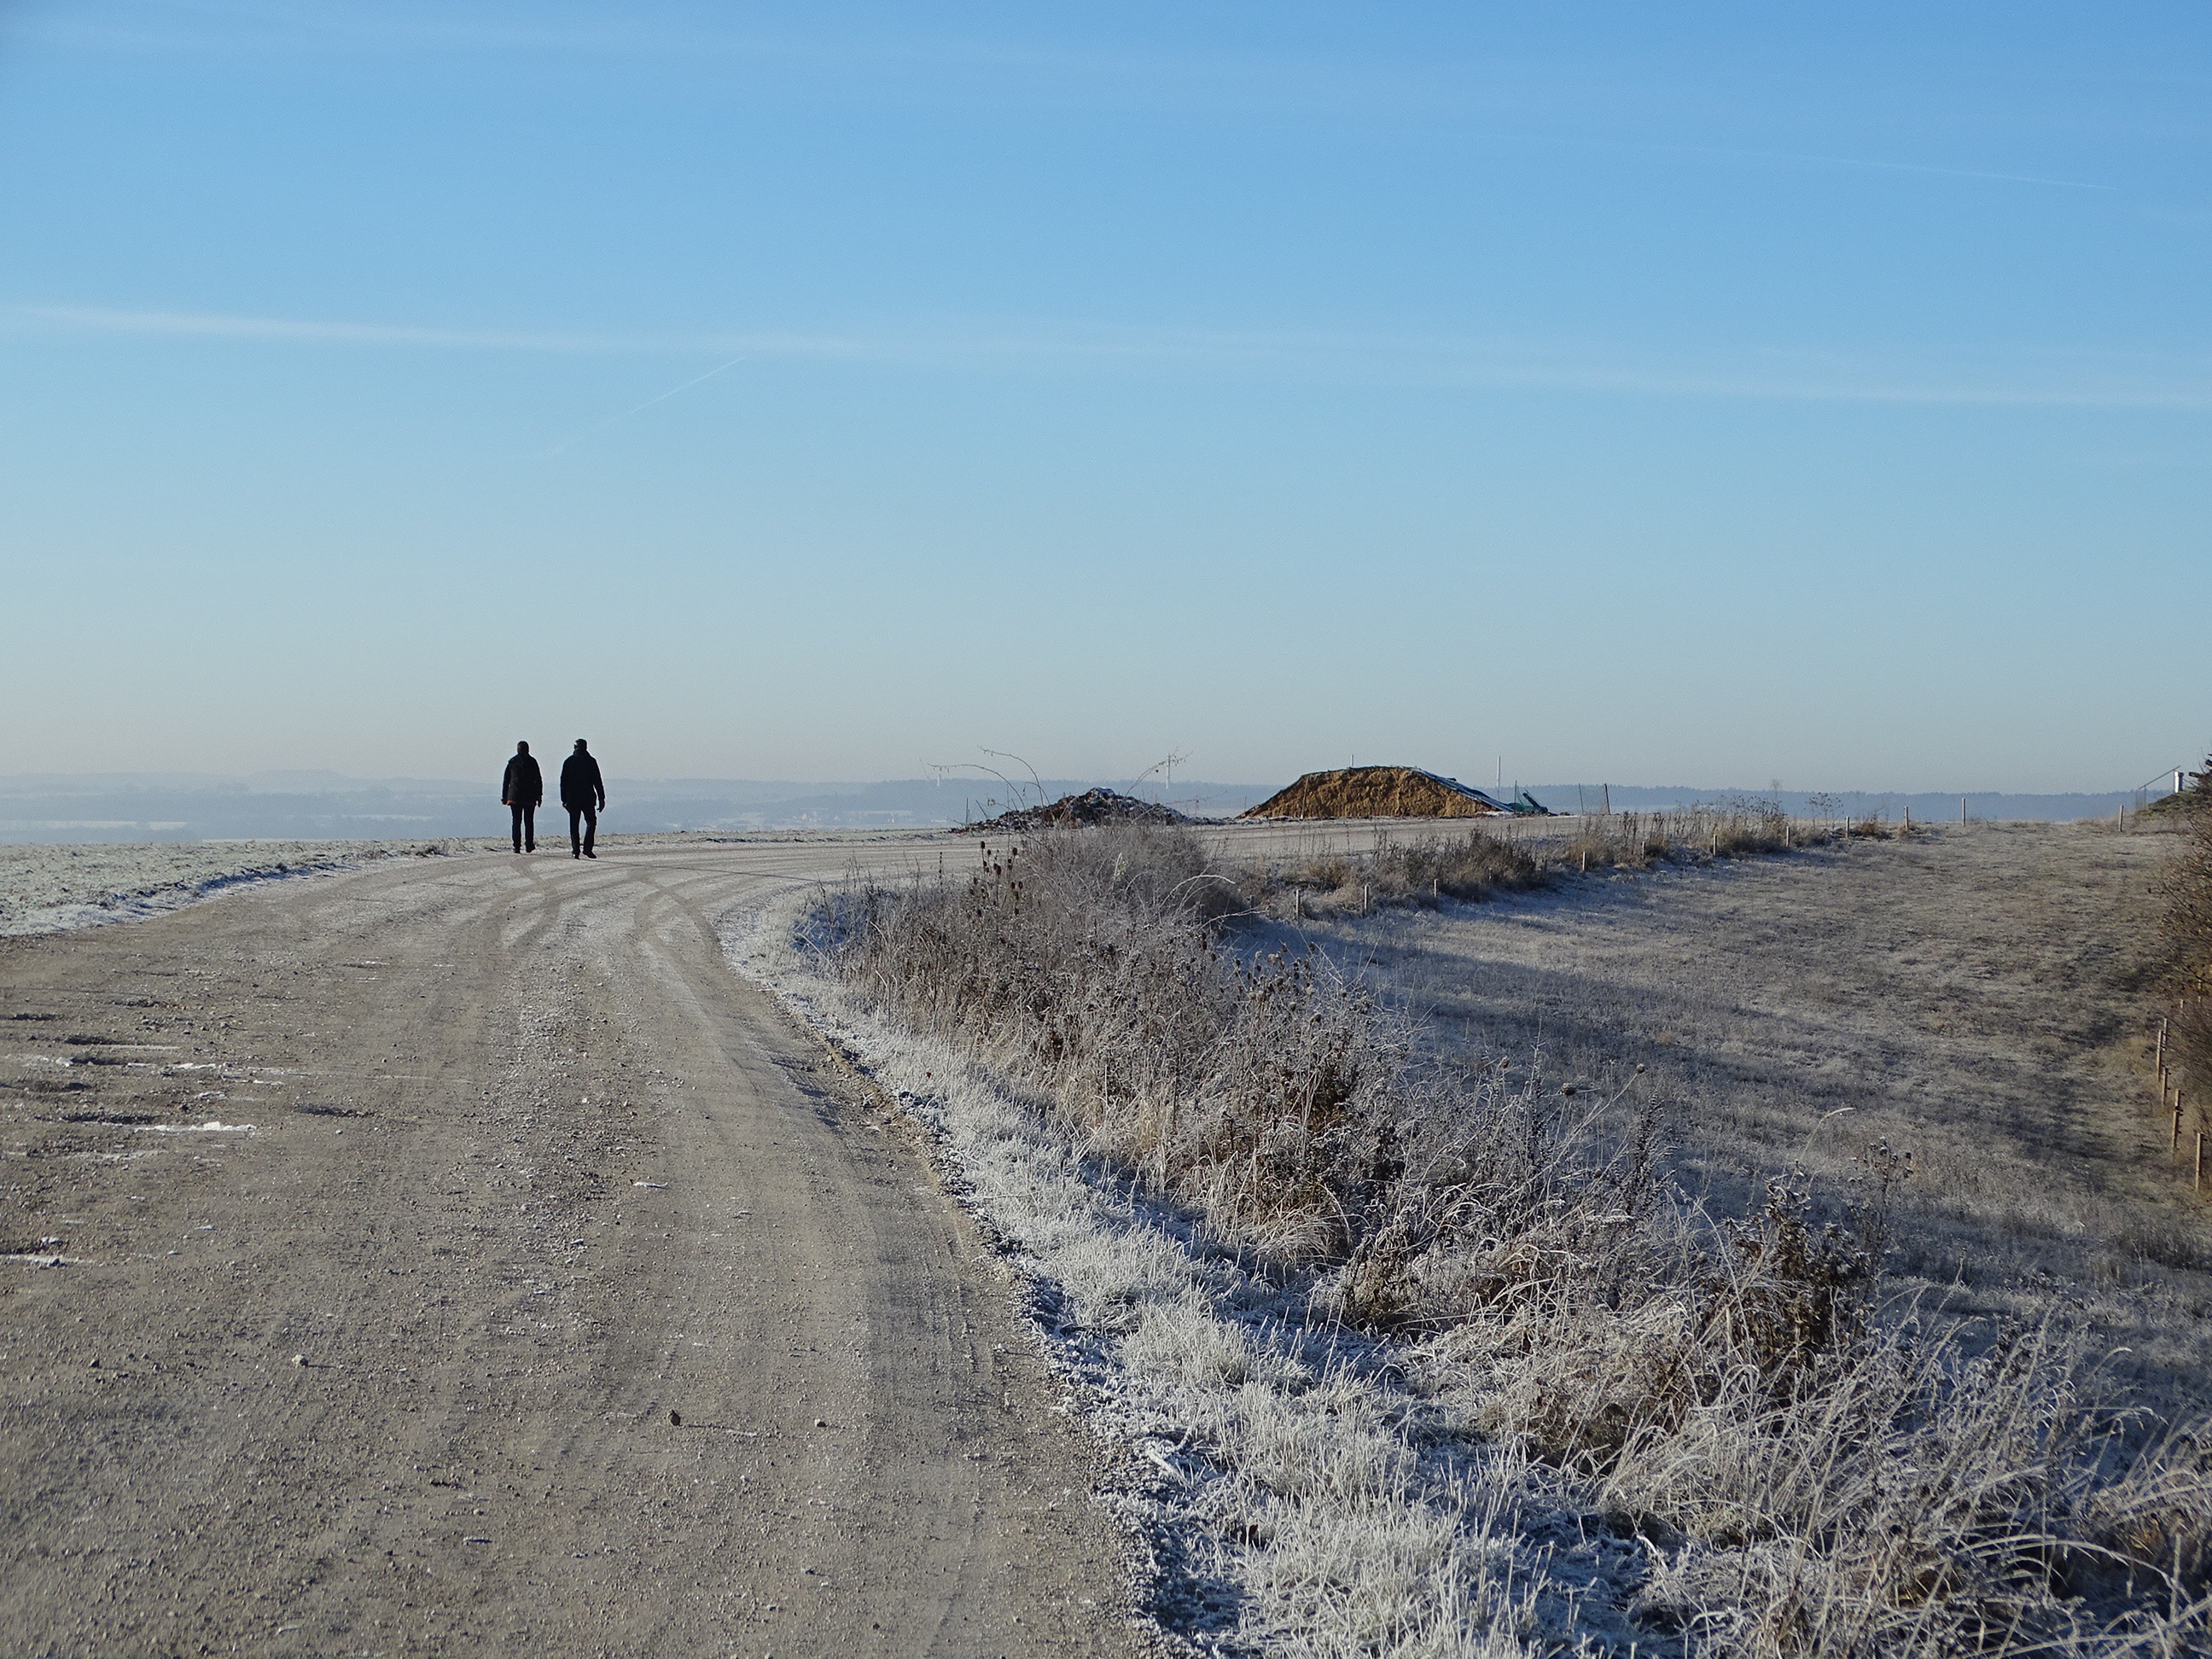
beach, landscape, sea, coast, sand, ocean, horizon, wilderness, mountain, snow, cold, winter, sky, road, hiking, hill, shore, frost, cliff, frozen, terrain, geology, loneliness, plateau, wide, december, habitat, away, hoarfrost, mudflat, natural environment, aeolian landform, construction road, niederf llbach